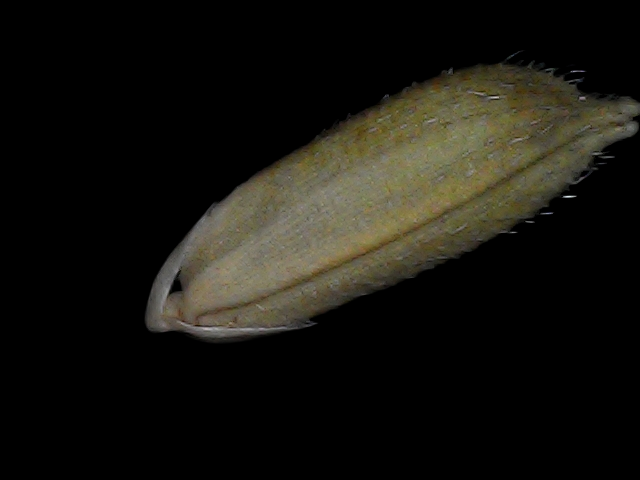
Rice variety: Bd93